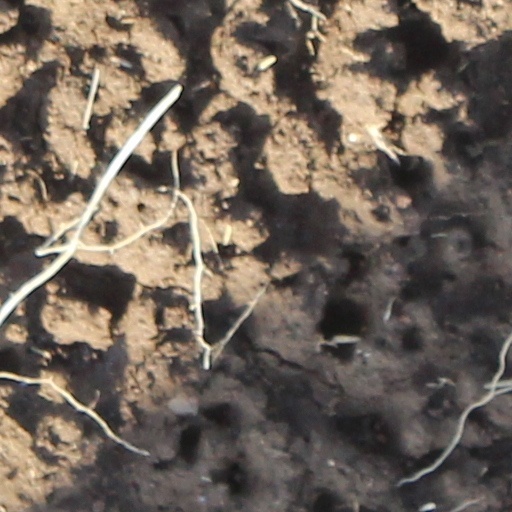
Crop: wheat